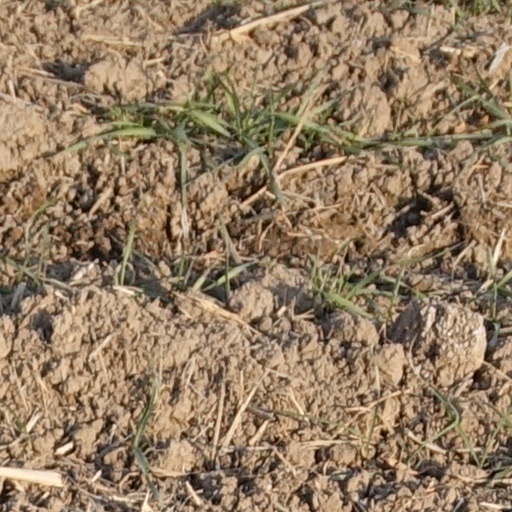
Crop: wheat